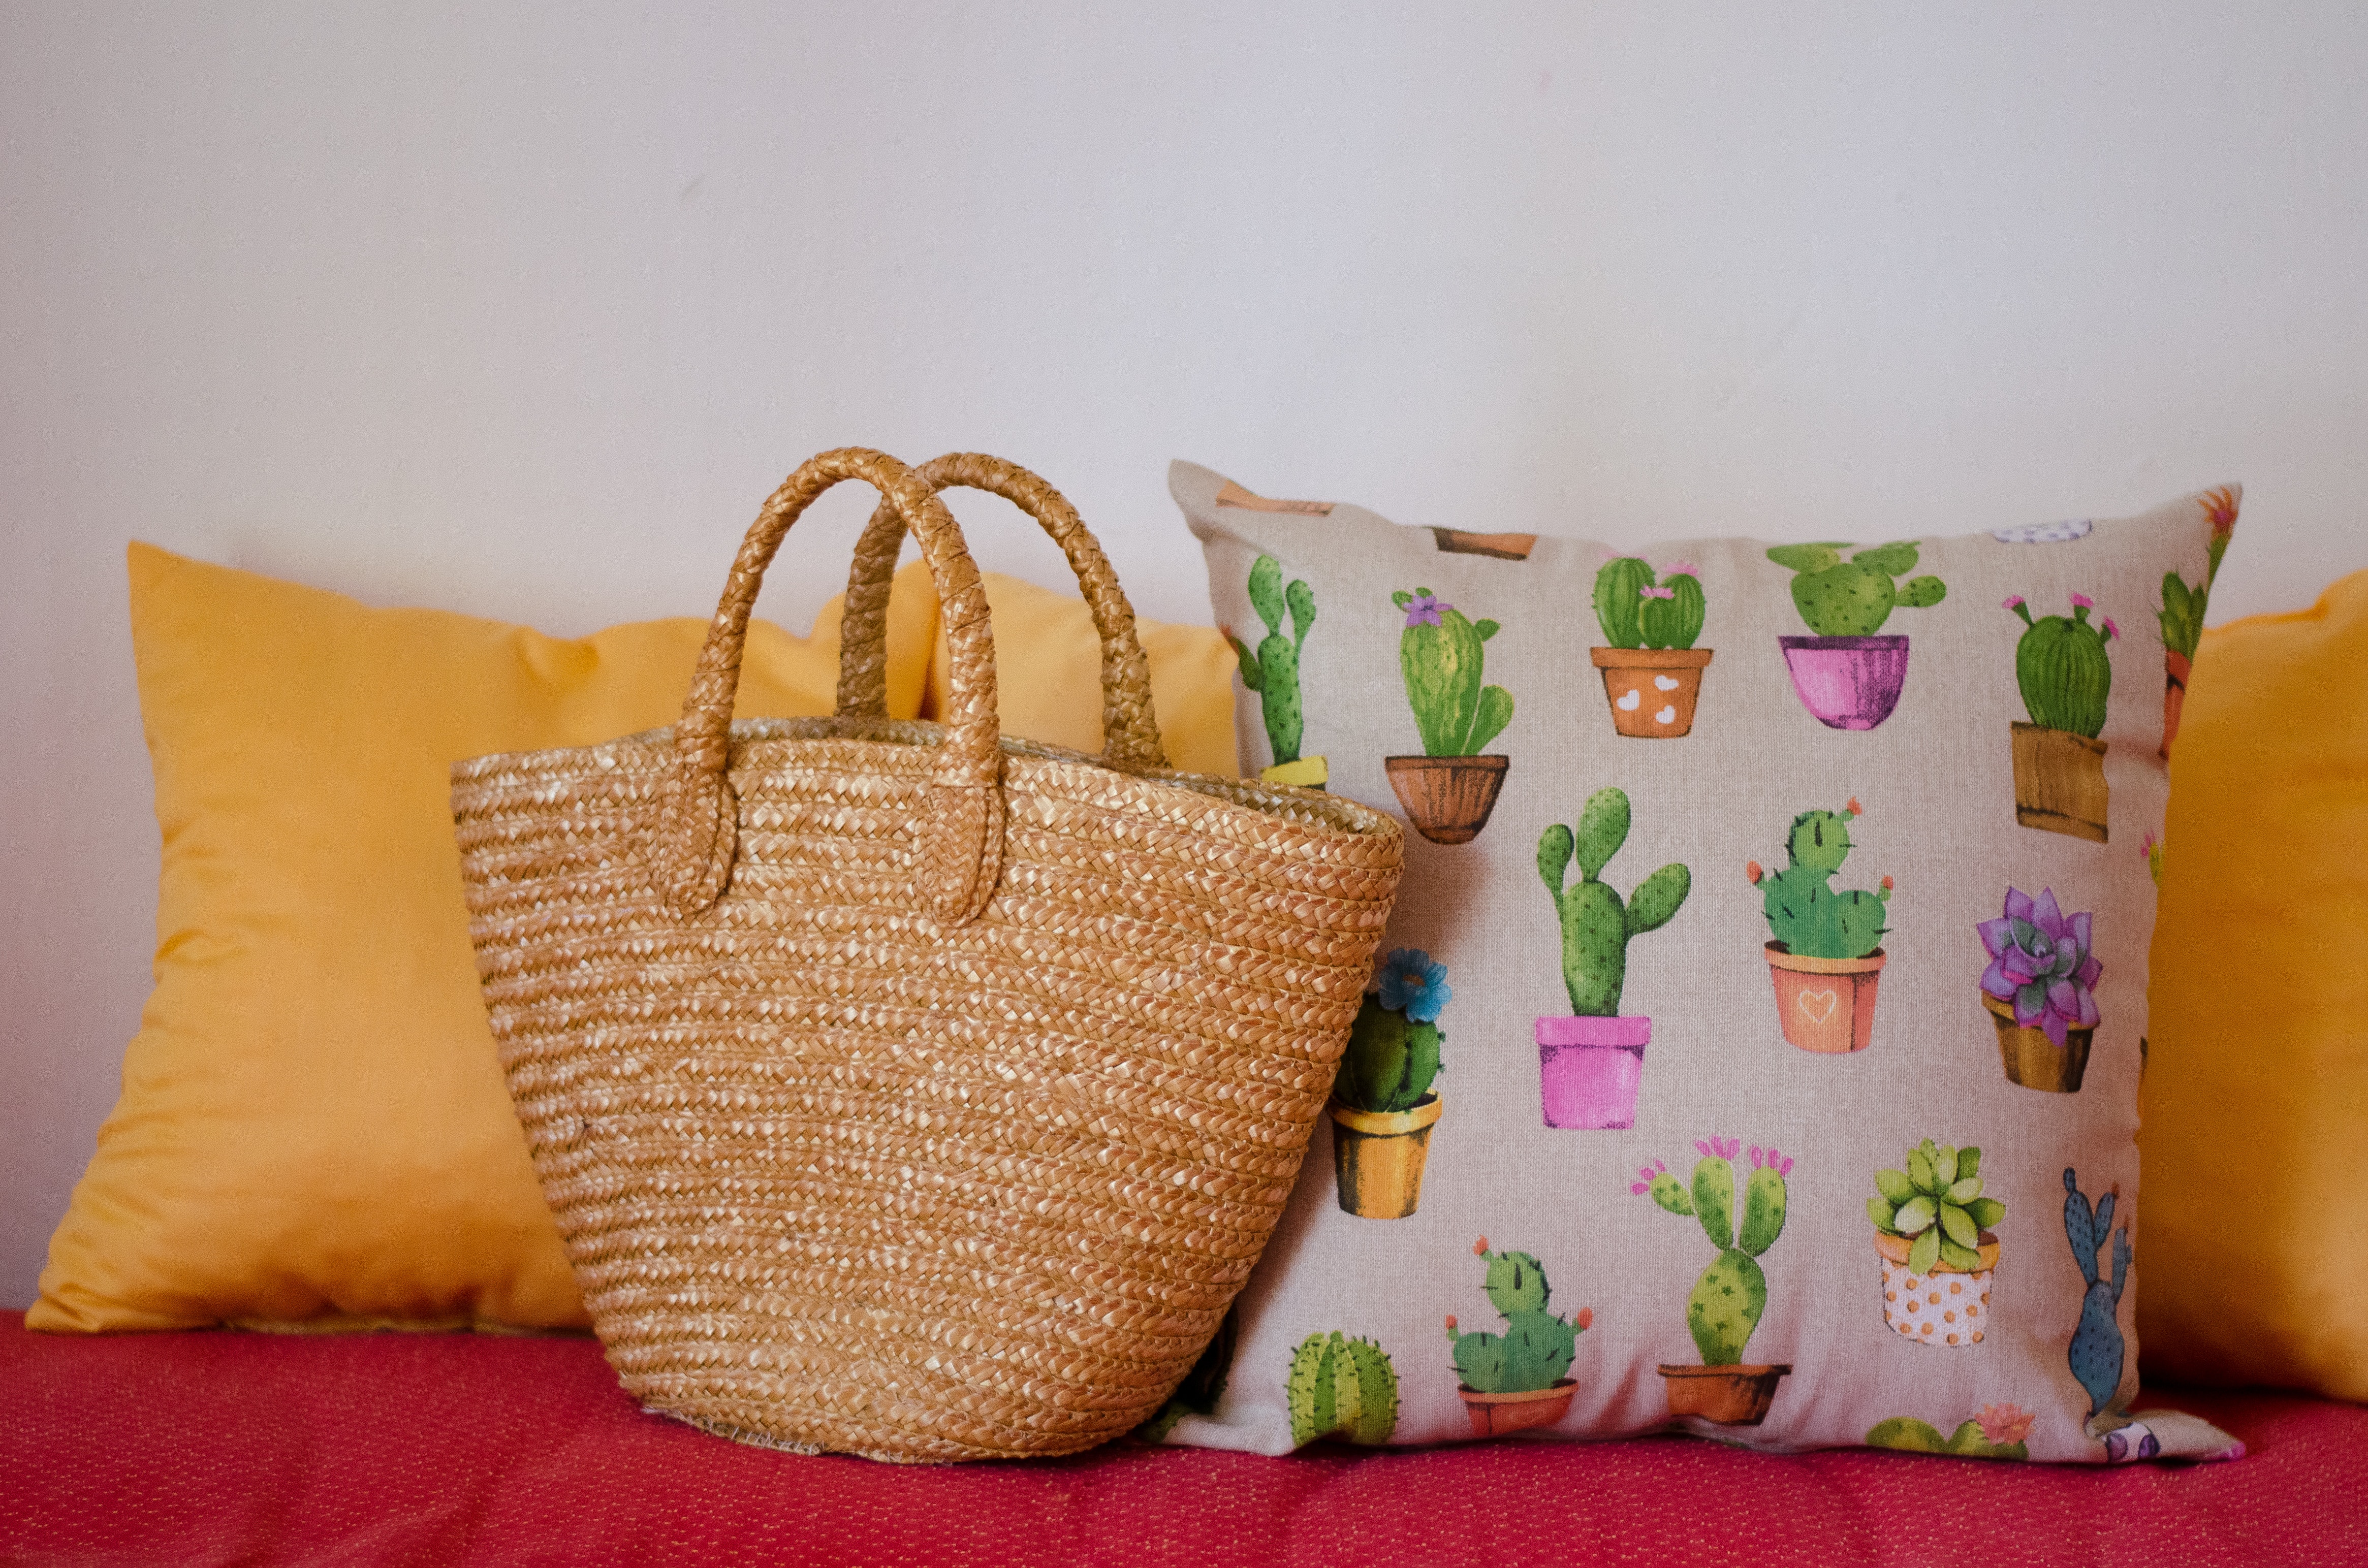
throw pillow, pillow, cushion, yellow, furniture, textile, linens, home accessories, bag, room, interior design, linen, handbag, tote bag, fashion accessory, bedding, pattern